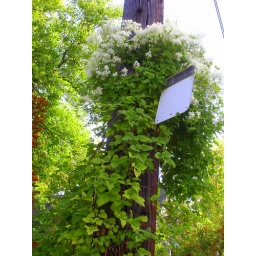
Flowering vine on a telephone pole on Charlton Avenue near the HAAA grounds